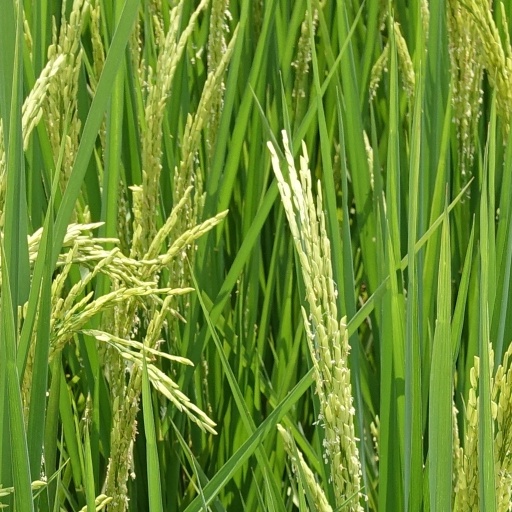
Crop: rice